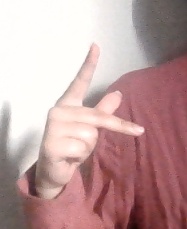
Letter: dha